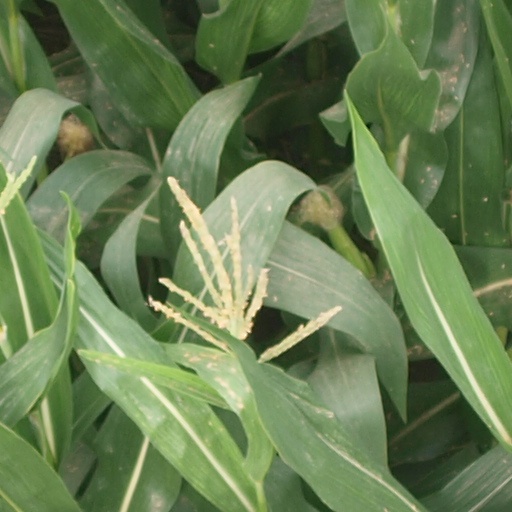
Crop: maize; corn